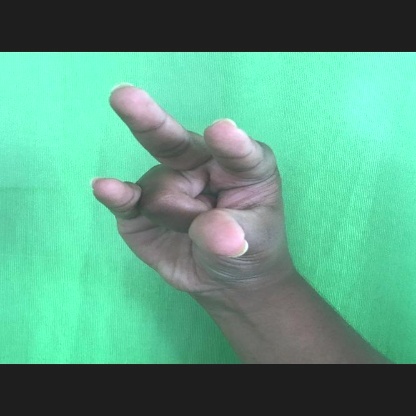
Mudra: Kangulam